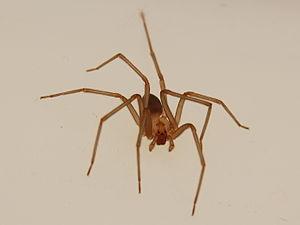
Loxosceles est un genre d'araignées aranéomorphes de la famille des Sicariidae. En français, elles se nomment Araignée violoniste, à cause d'une marque sur leur céphalothorax représentant un violon.